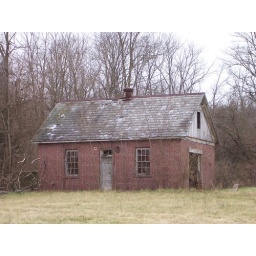
Small abandoned building in Harrisburg, Ohio. Across the road from the abandoned mill.